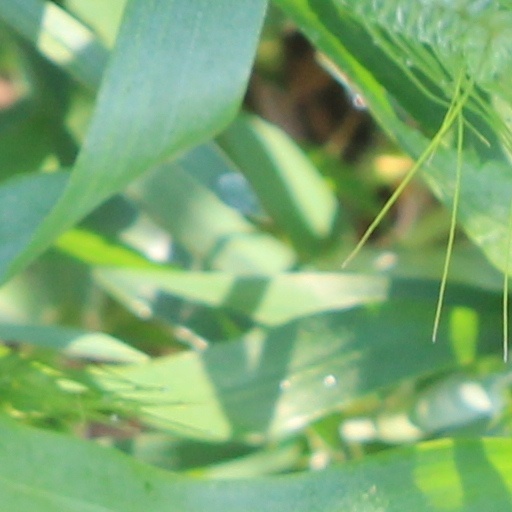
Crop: wheat